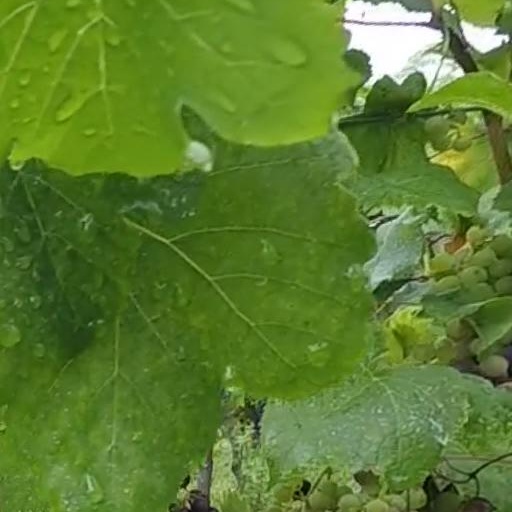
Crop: grape